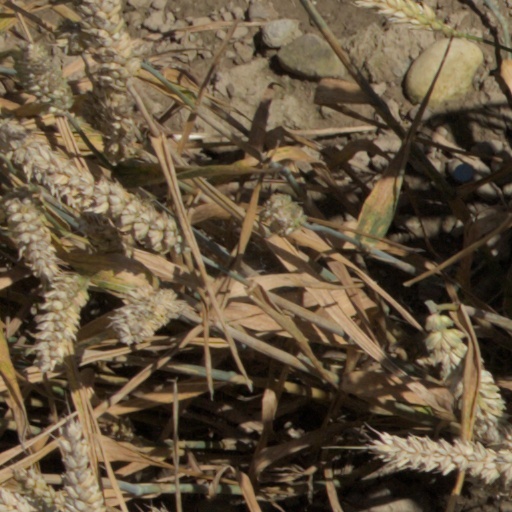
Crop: wheat